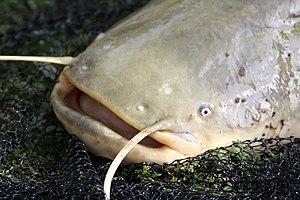
silure